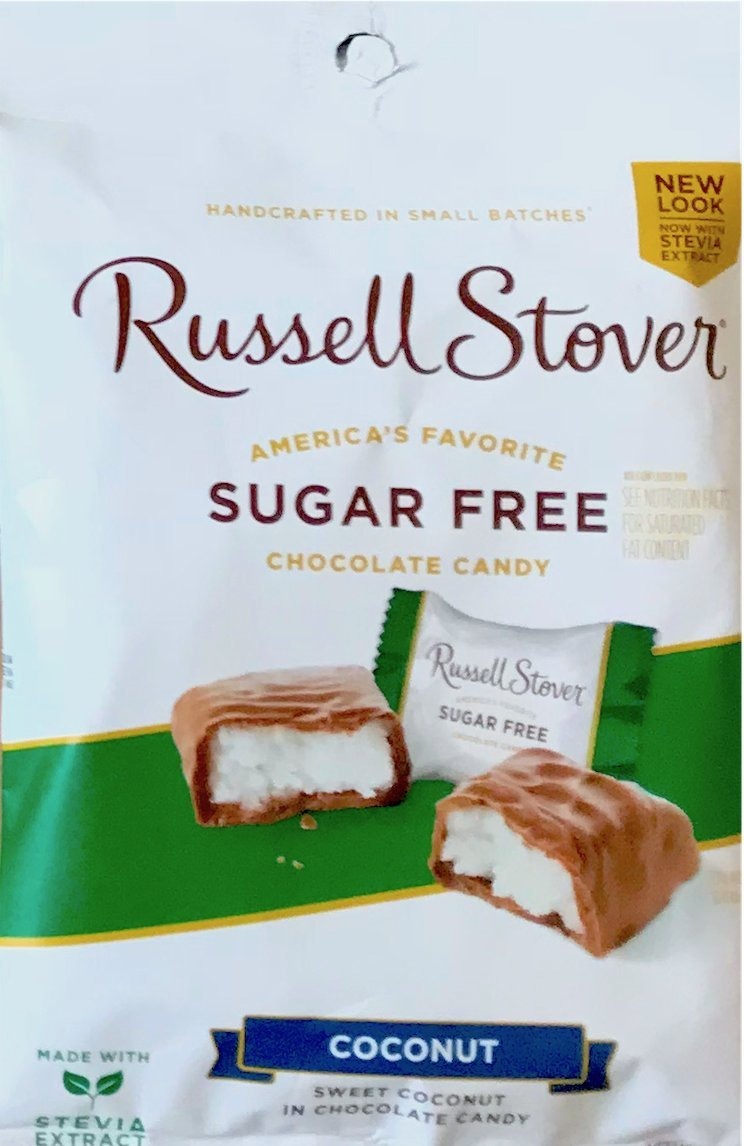
Item Name: Russell Stover Sugar Free Chocolate Candy Dark Chocolate, Peanuts & Coconut Net Wt 3oz (Coconut, single)
Value: 3.0
Unit: Ounce

Price: 4.49